Giuliano De Risi

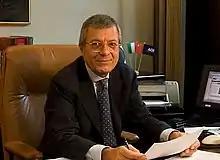
Giuliano De Risi

Giuliano De Risi (born 14 June 1945, in Rome) is an Italian journalist.